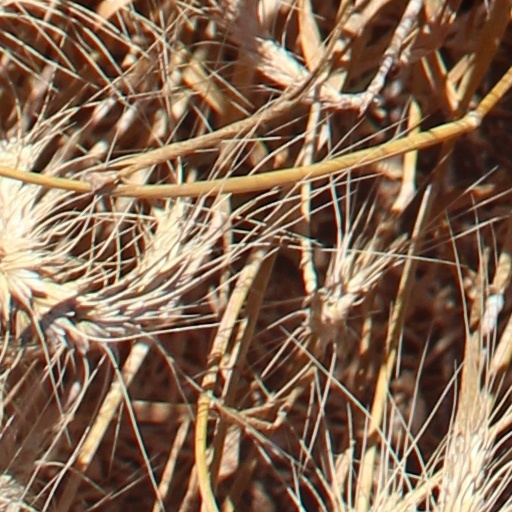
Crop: wheat